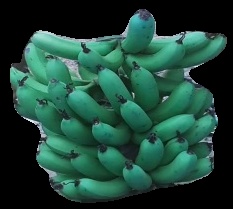
Variety: pachbale
Grade: grade3